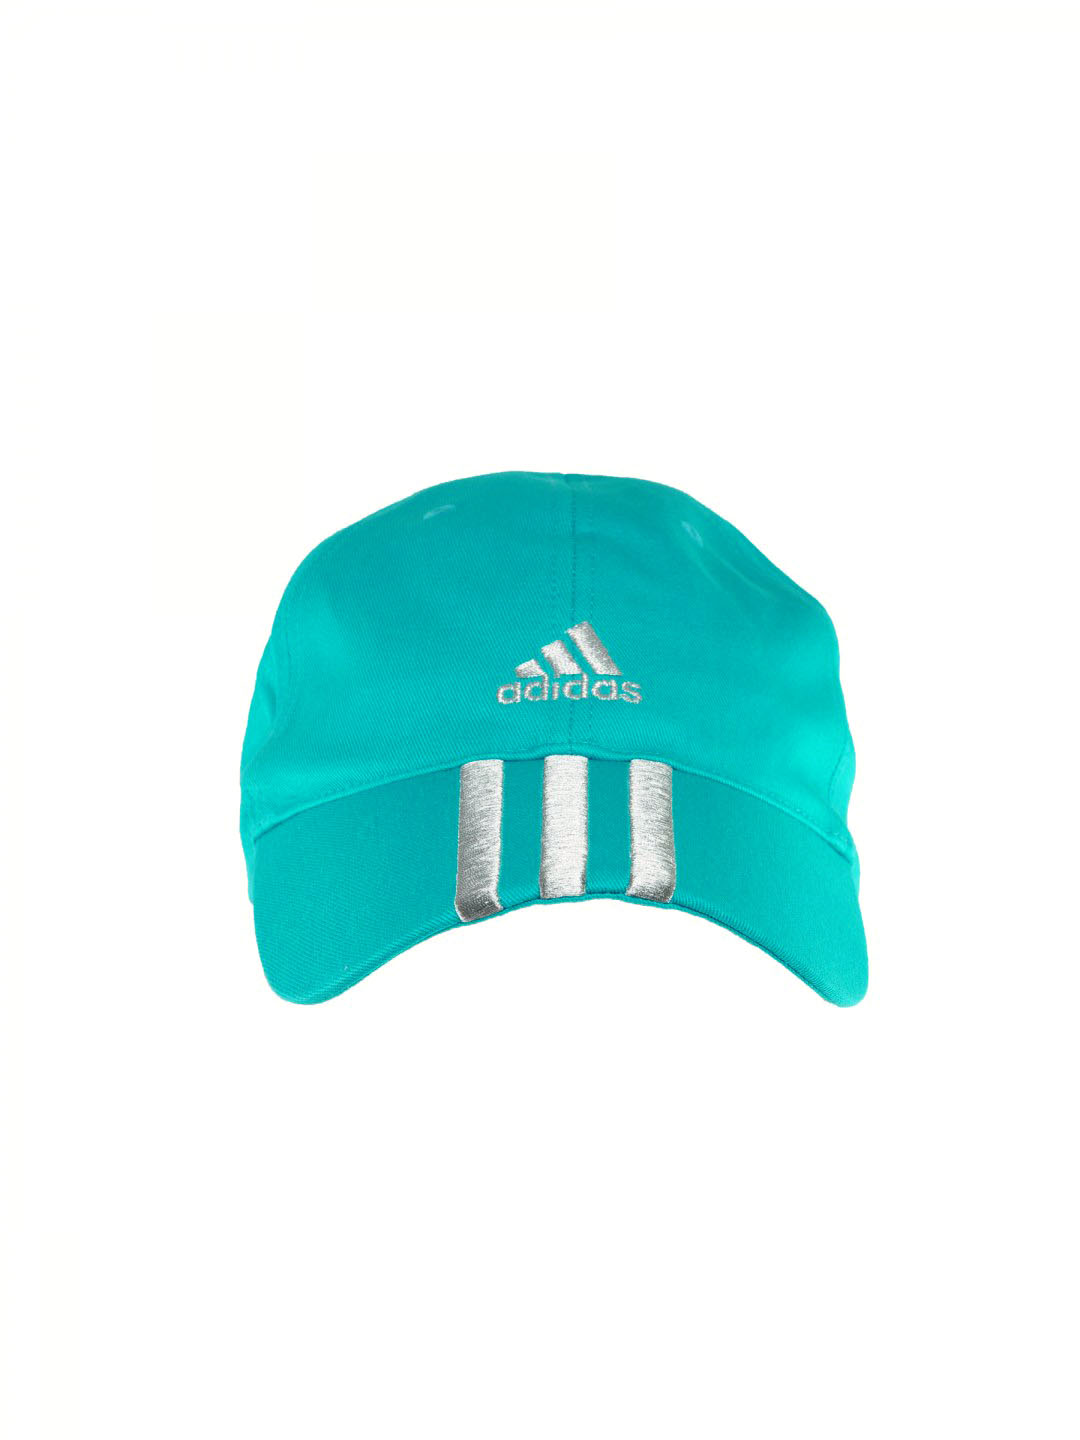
ADIDAS Unisex Blue Cap
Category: Accessories / Headwear / Caps
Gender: Unisex
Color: Blue
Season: Summer 2012
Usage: Sports